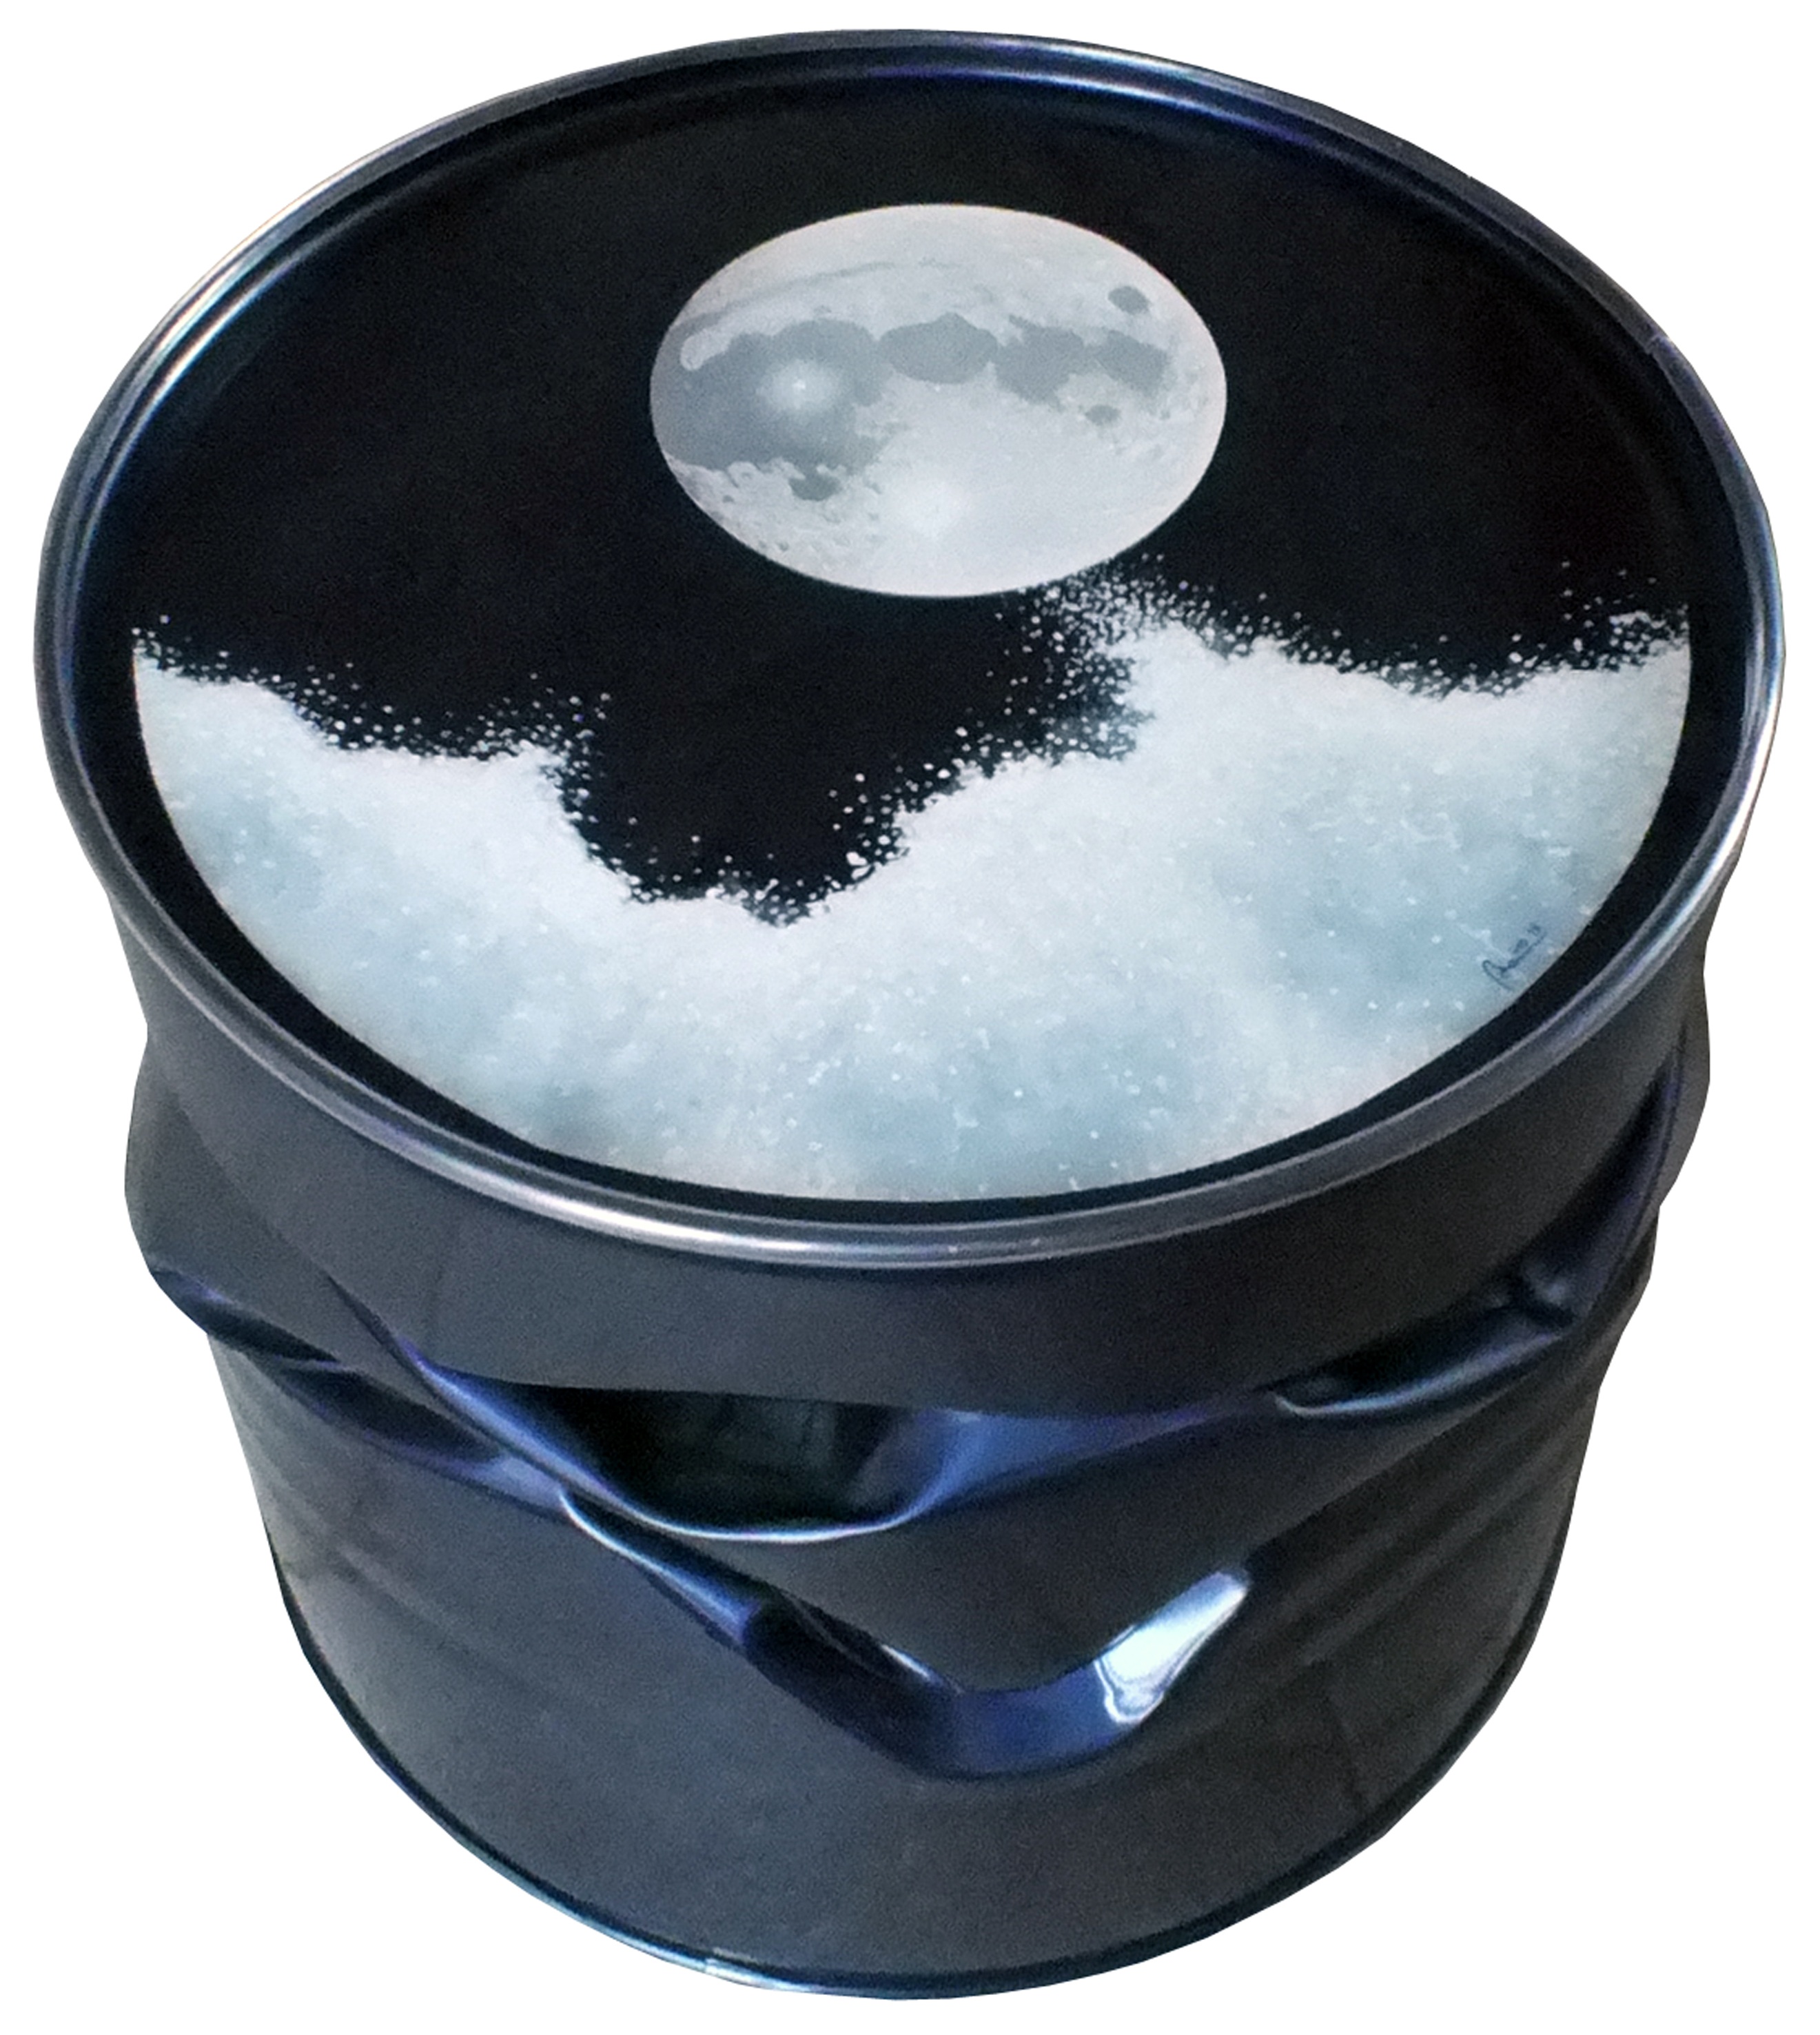
stem, bowl, drum, product, art, luna, man made object, cookware and bakeware